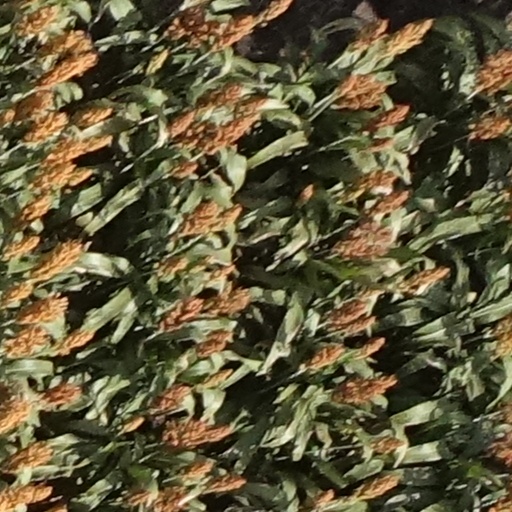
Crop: sorghum